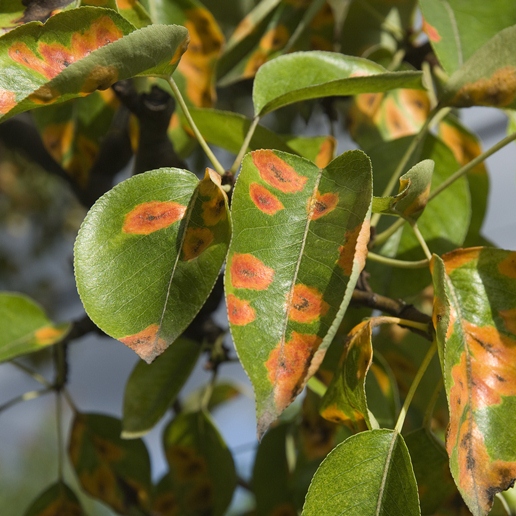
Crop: apple
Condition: rust